Albaik

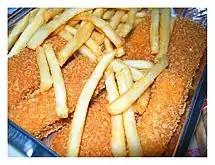
A fish fillet meal at Albaik

The 18 secret herbs and spices recipe was first developed in 1984. Variations of the Albaik chicken was first sold in 1994, with the addition of Harrag, a spicy variation of Albaik's chicken. Seafood was first included on the menu with the introduction of the jumbo shrimp in 1995 and the value shrimp in the following year. The most UpToDate food menu of Albaik restaurants in Riyadh with Price image and calories, ingredients, nutrients and allergen values in detail.